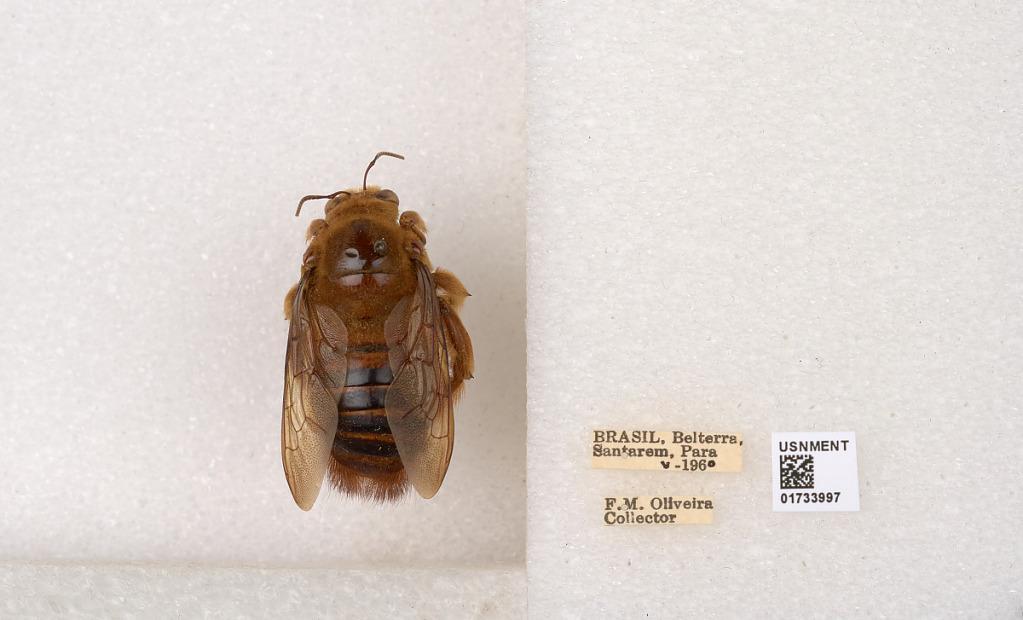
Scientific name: Xylocopa (Neoxylocopa) frontalis (Olivier)